Nathan Porges

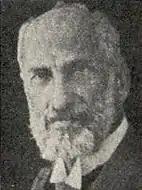
Nathan Porges (1848-1924)

Nathan Porges (21 December 1848 – 27 August 1924) was a Bohemia and German rabbi.